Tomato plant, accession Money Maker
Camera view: horizontal (90 deg, fisheye); turntable rotation: 330 degrees
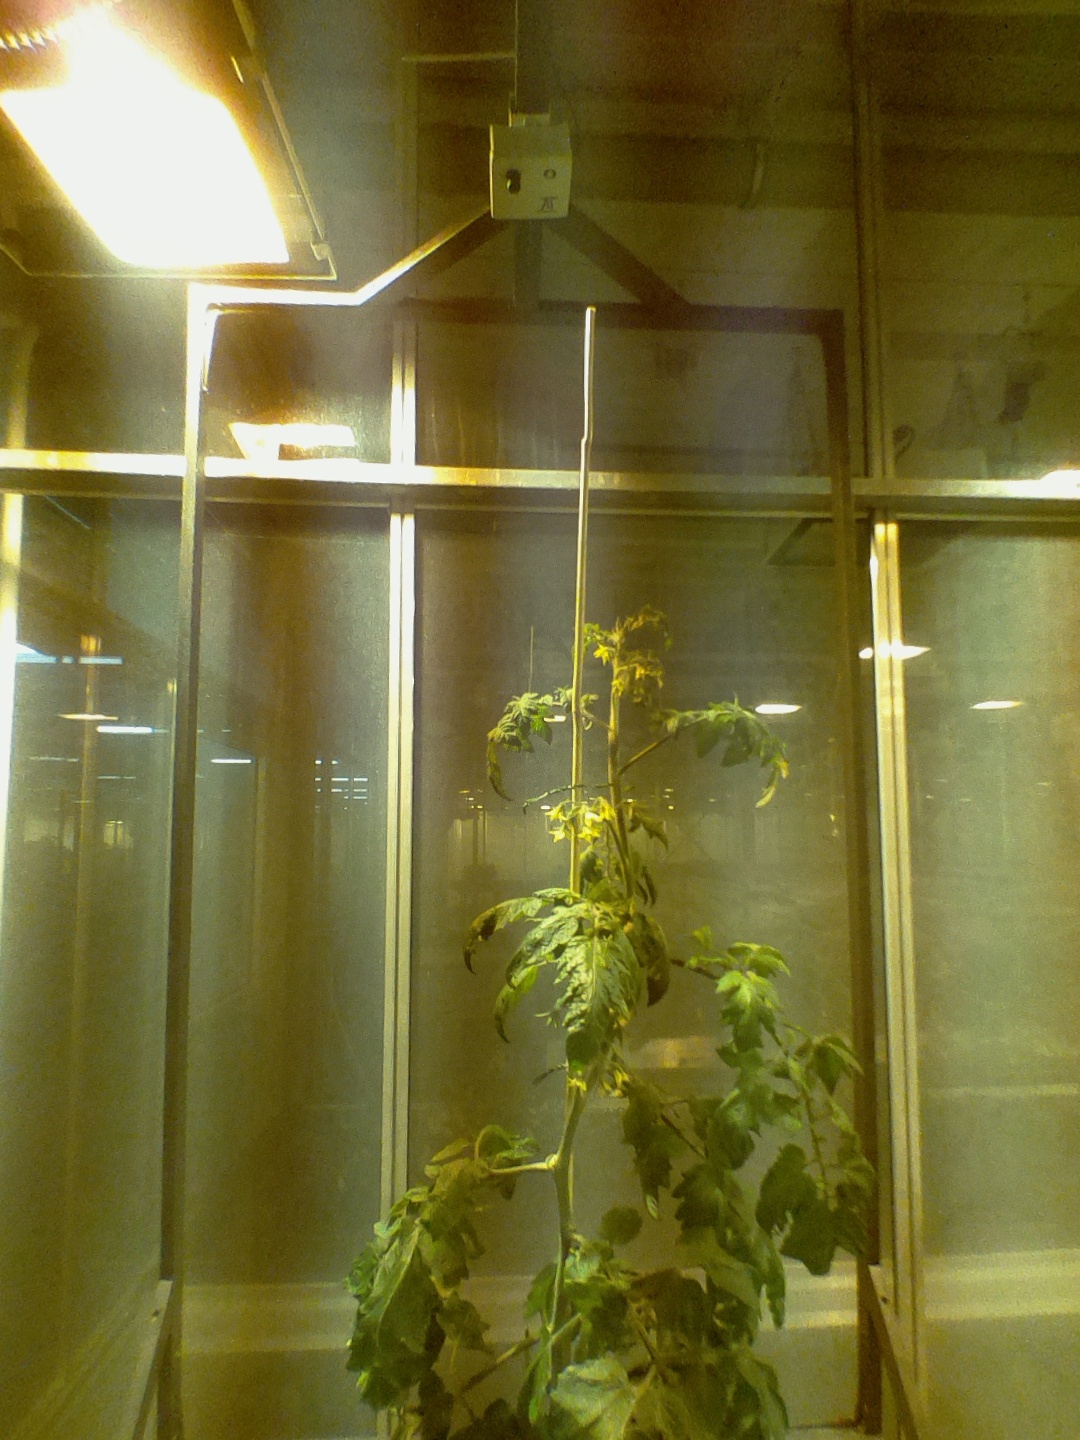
BBCH growth stage 69: End of flowering, 90%-100% of flowers open, more petals falling